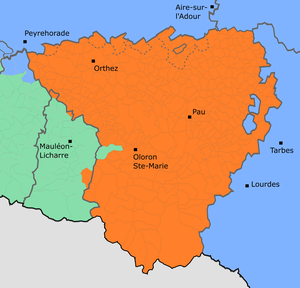
En rouge la zone béarnophone, en bleu la zone gasconophone, en vert la zone bascophone. Les tirets délimitent le Béarn historique du Béarn moderne, avec l'ajout d'une vingtaine de communes d'origine gasconne à la Révolution. Esquiule est une commune bascophone du Béarn, tandis que Lichos, Montory et Osserain-Rivareyte sont des communes souletines béarnophones.
Le béarnais désigne l'ensemble des parlers occitano-romans du Béarn.